Conscription Crisis of 1944

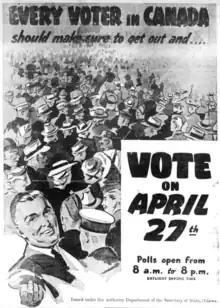
Advertisement soliciting votes for the 1942 Canadian conscription plebiscite

By 1941, there were enough Canadian volunteers to form five overseas divisions. The Conservatives were pressuring King to advise the Governor General to introduce overseas conscription. The loss of the two battalions in Hong Kong had shocked the Canadian public, which demanded that Canada do more to win the war. Arthur Meighen's attacks on King started to resonate, and in January 1942, Meighen resigned his Senate seat to enter the House of Commons via a by-election in the York South riding of Ontario, backed by anti-King Liberal Premier of Ontario Mitchell Hepburn and a "Committee of 200" representing 200 of Toronto's most influential citizens. The Liberals did not run a candidate due to a convention that the Leader of the Opposition be permitted entry to the House, however, tacit support was given to CCF candidate Joseph W. Noseworthy. Historian Frank Underhill, who normally worked for the Liberals, wrote Noseworthy's speeches. As the acerbic, sharp-tongued Meighen tended to get the better of King in debates, the Prime Minister feared his archenemy's return to the Commons, and attempted to rob Meighen of his signature issue by announcing a referendum to release him from his September 1939 promise that there would be no overseas conscription. Arthur Meighen was ultimately defeated by Noseworthy in the February 9, 1942 by-election.